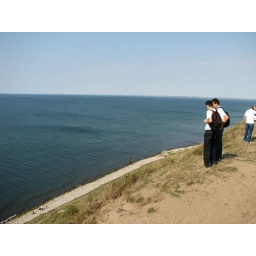
The coast at Alas Stenar. This about 1.5 hours by bus to the SE of Lund.